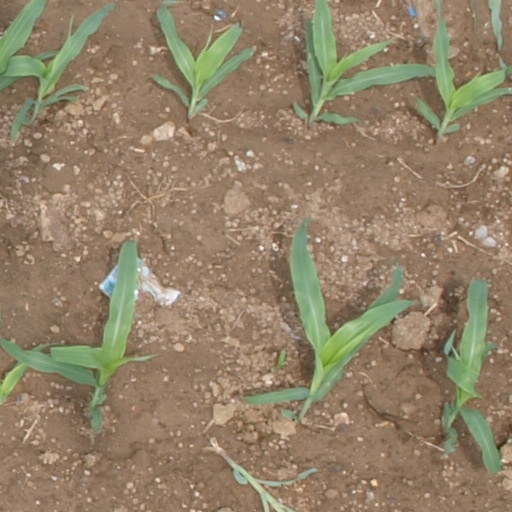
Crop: maize; corn